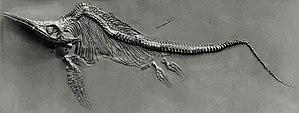
L'ordre des Ichthyosauria regroupe des vertébrés tétrapodes jadis rattachés à la classe des reptiles. Ils ont vécu du Trias inférieur au Crétacé supérieur.
Les Thunnosauria forment un clade éteint d'ichthyosaures évolués ayant vécu du début du Jurassique inférieur au début du Crétacé supérieur, soit il y a environ entre 201,3 et 93,9 millions d'années, en Australie, Asie, Europe, Amérique du Nord et Amérique du Sud.